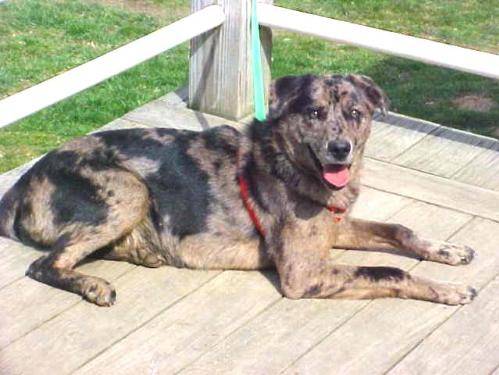
Label: dog